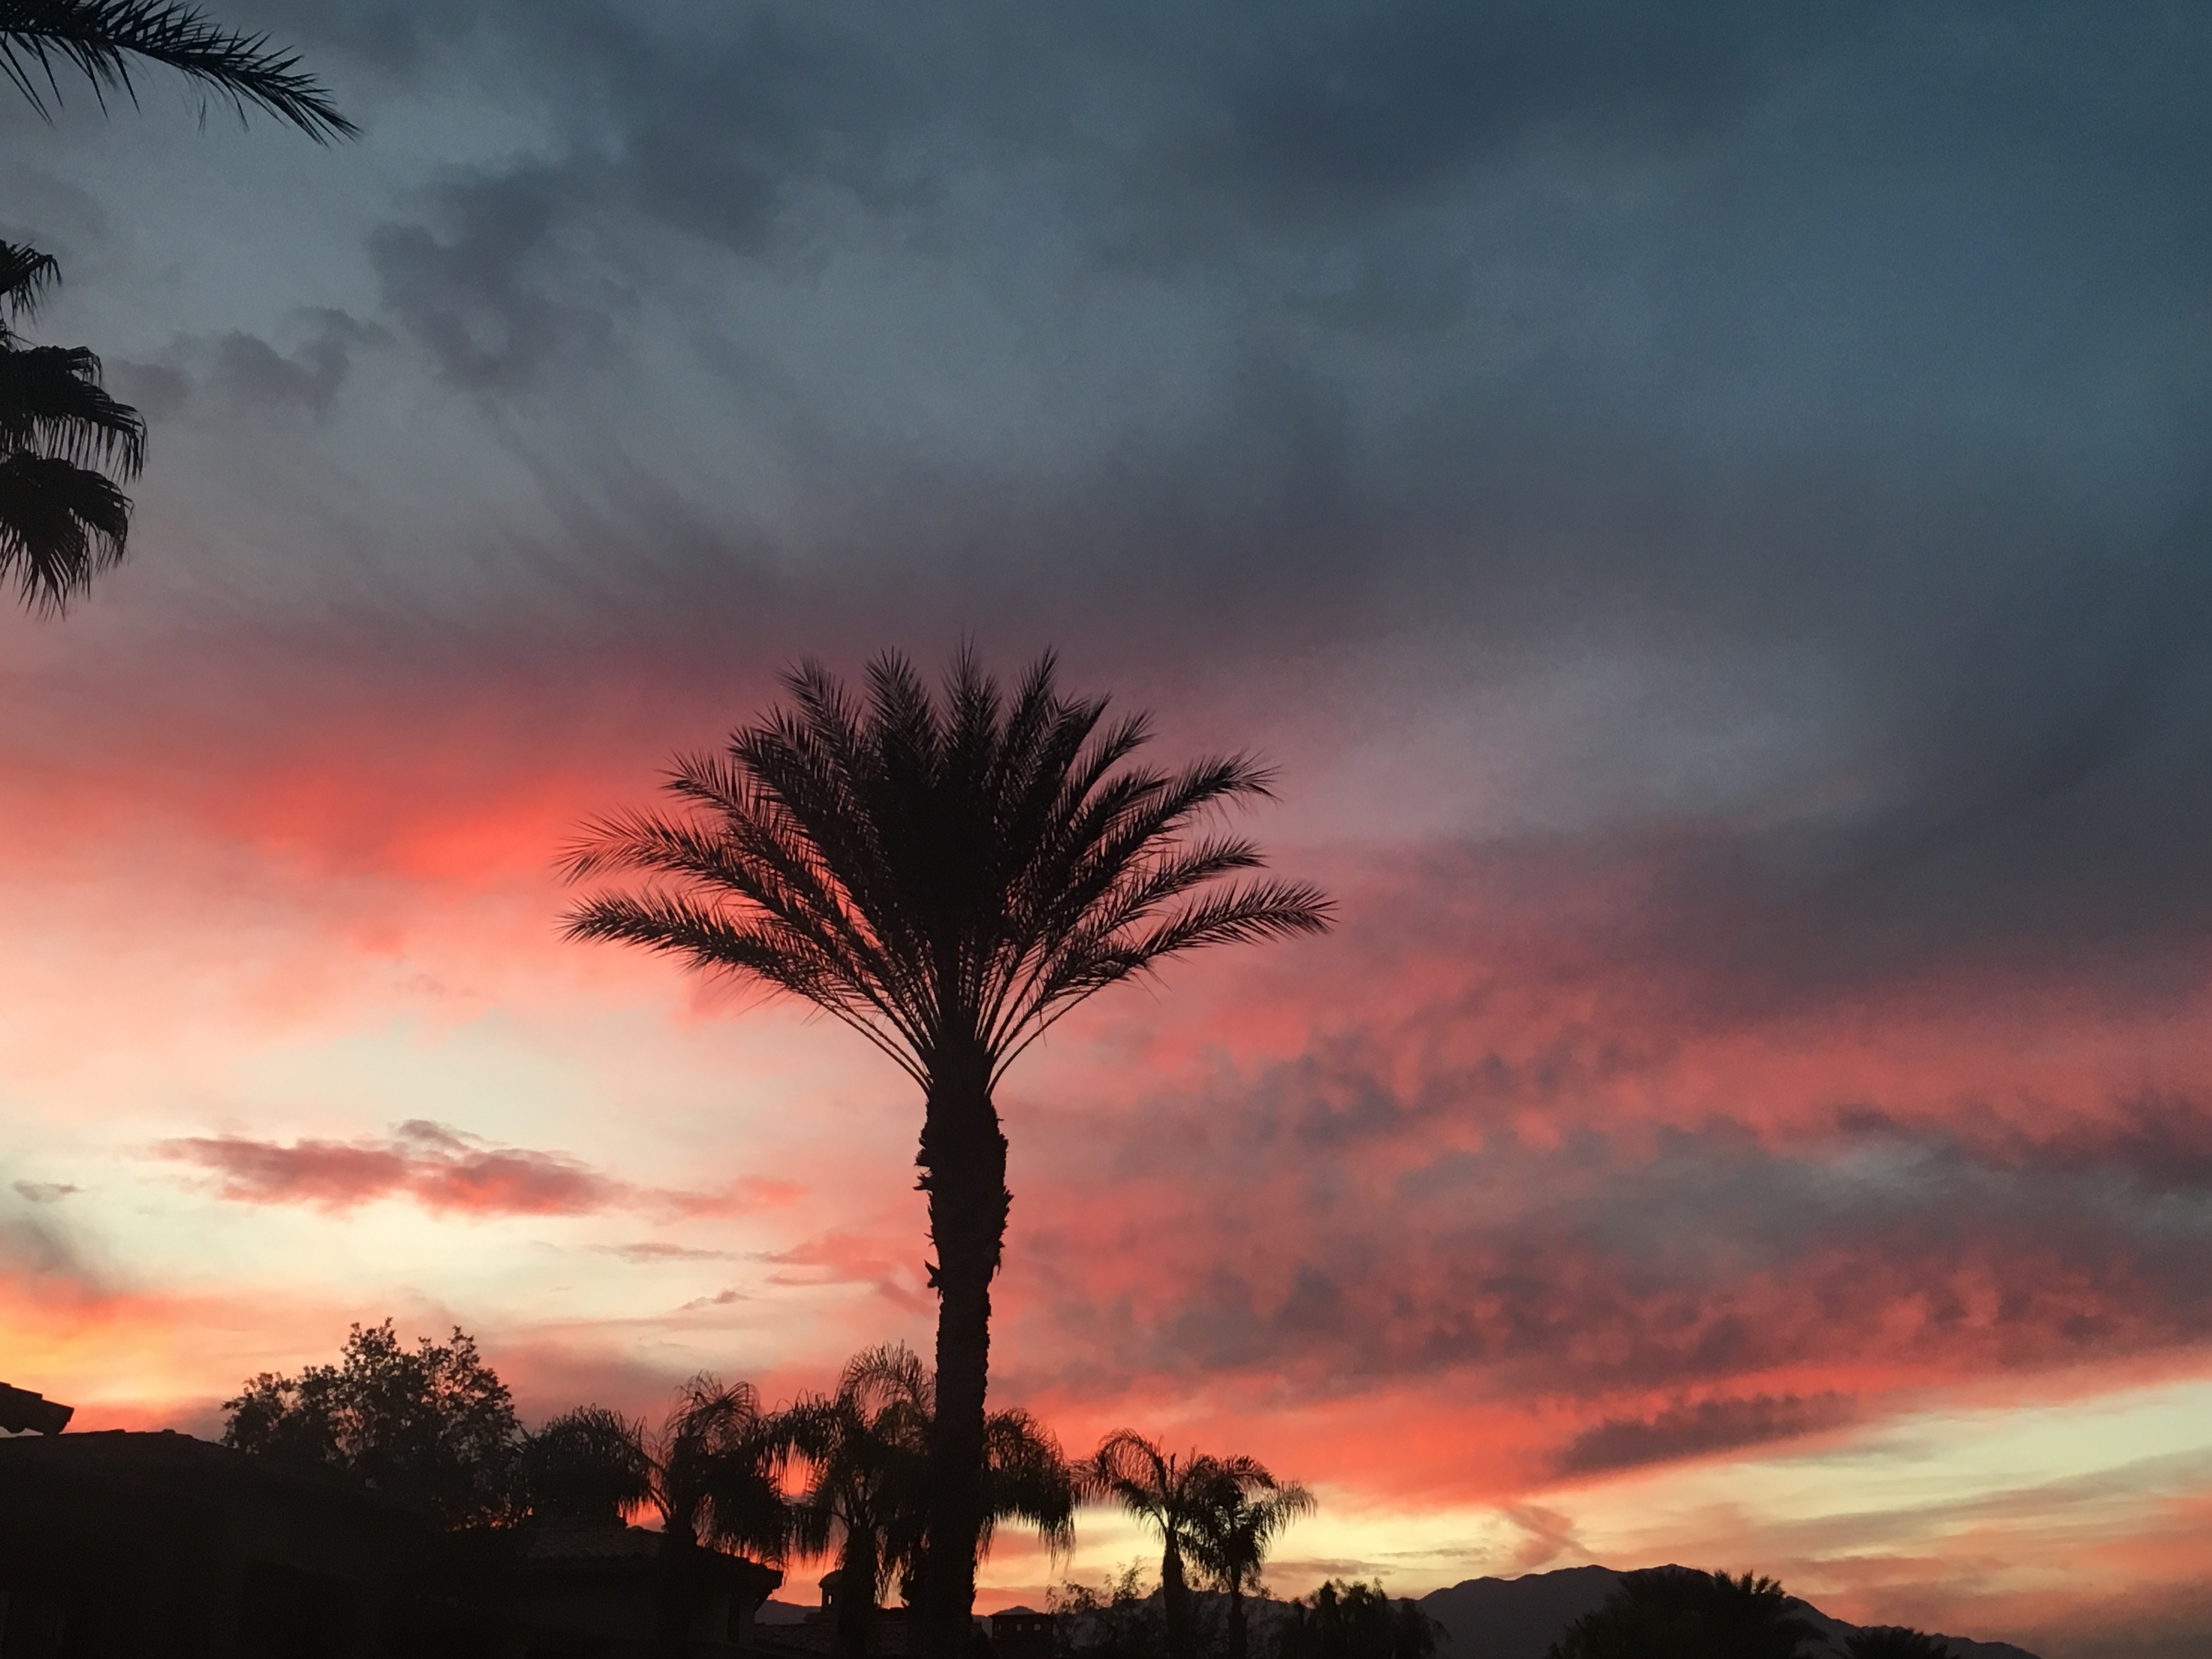
tree, nature, horizon, cloud, sky, sunrise, sunset, morning, dawn, atmosphere, dusk, evening, weather, afterglow, meteorological phenomenon, atmospheric phenomenon, red sky at morning, arecales